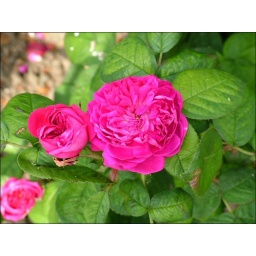
Bright pink rose in the Millenium Rose Garden at Mount Ephraim Gardens - 7th June 2007